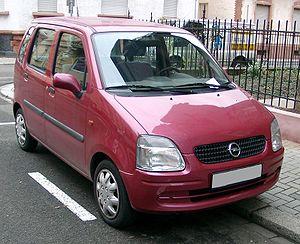
L'Opel Agila est une petite voiture du constructeur allemand Opel. Elle est fabriquée de 2000 à 2015. La première génération est une Suzuki Wagon R+, la seconde est un clone de la Suzuki Splash.